Charm School (Roxette album)

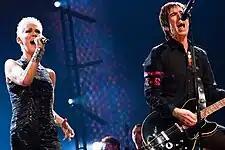
Roxette performing at the GelreDome in Arnhem on 13 November 2009

Sixteen songs were recorded for "Charm School", twelve of which appear on the album. Gessle and his Gyllene Tider bandmate Mats "M.P." Persson recorded demos for the album at their Tits & Ass recording studio in Halmstad between 2009 and 2011, with the exception of "Happy On the Outside", which was demoed in August 2005. Backing tracks were recorded in Christoffer Lundquist's converted barn studio in Vallarum in the south of Sweden – The Aerosol Grey Machine – while Fredriksson's vocals were recorded in Atlantis Studios in Stockholm. Gessle's intention with the album was to "re-create the classic Rox[ette] sound, without being too nostalgic. There are certain interesting things happening when Marie and I start to sing together. We love that. But we don't want to repeat ourselves too much." Every song on the record was composed solely by Gessle, making it the first Roxette studio album to not feature writing contributions from either Fredriksson or Persson. Despite this, Gessle said of "No One Makes It on Her Own": "I wrote it with the intention of Marie singing it, but when she did [start singing the lyric] I thought, 'Wow! This is spot on!'. Marie was really telling the story of her life, and that was all done subconsciously. I hadn't thought of that. [She] really made that song [her] own."